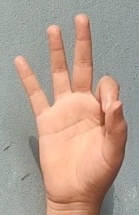
ASL sign: 9